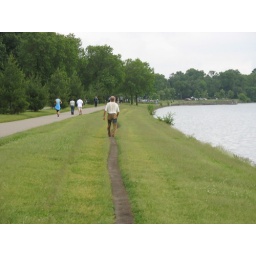
walking his own path by lake calhoun